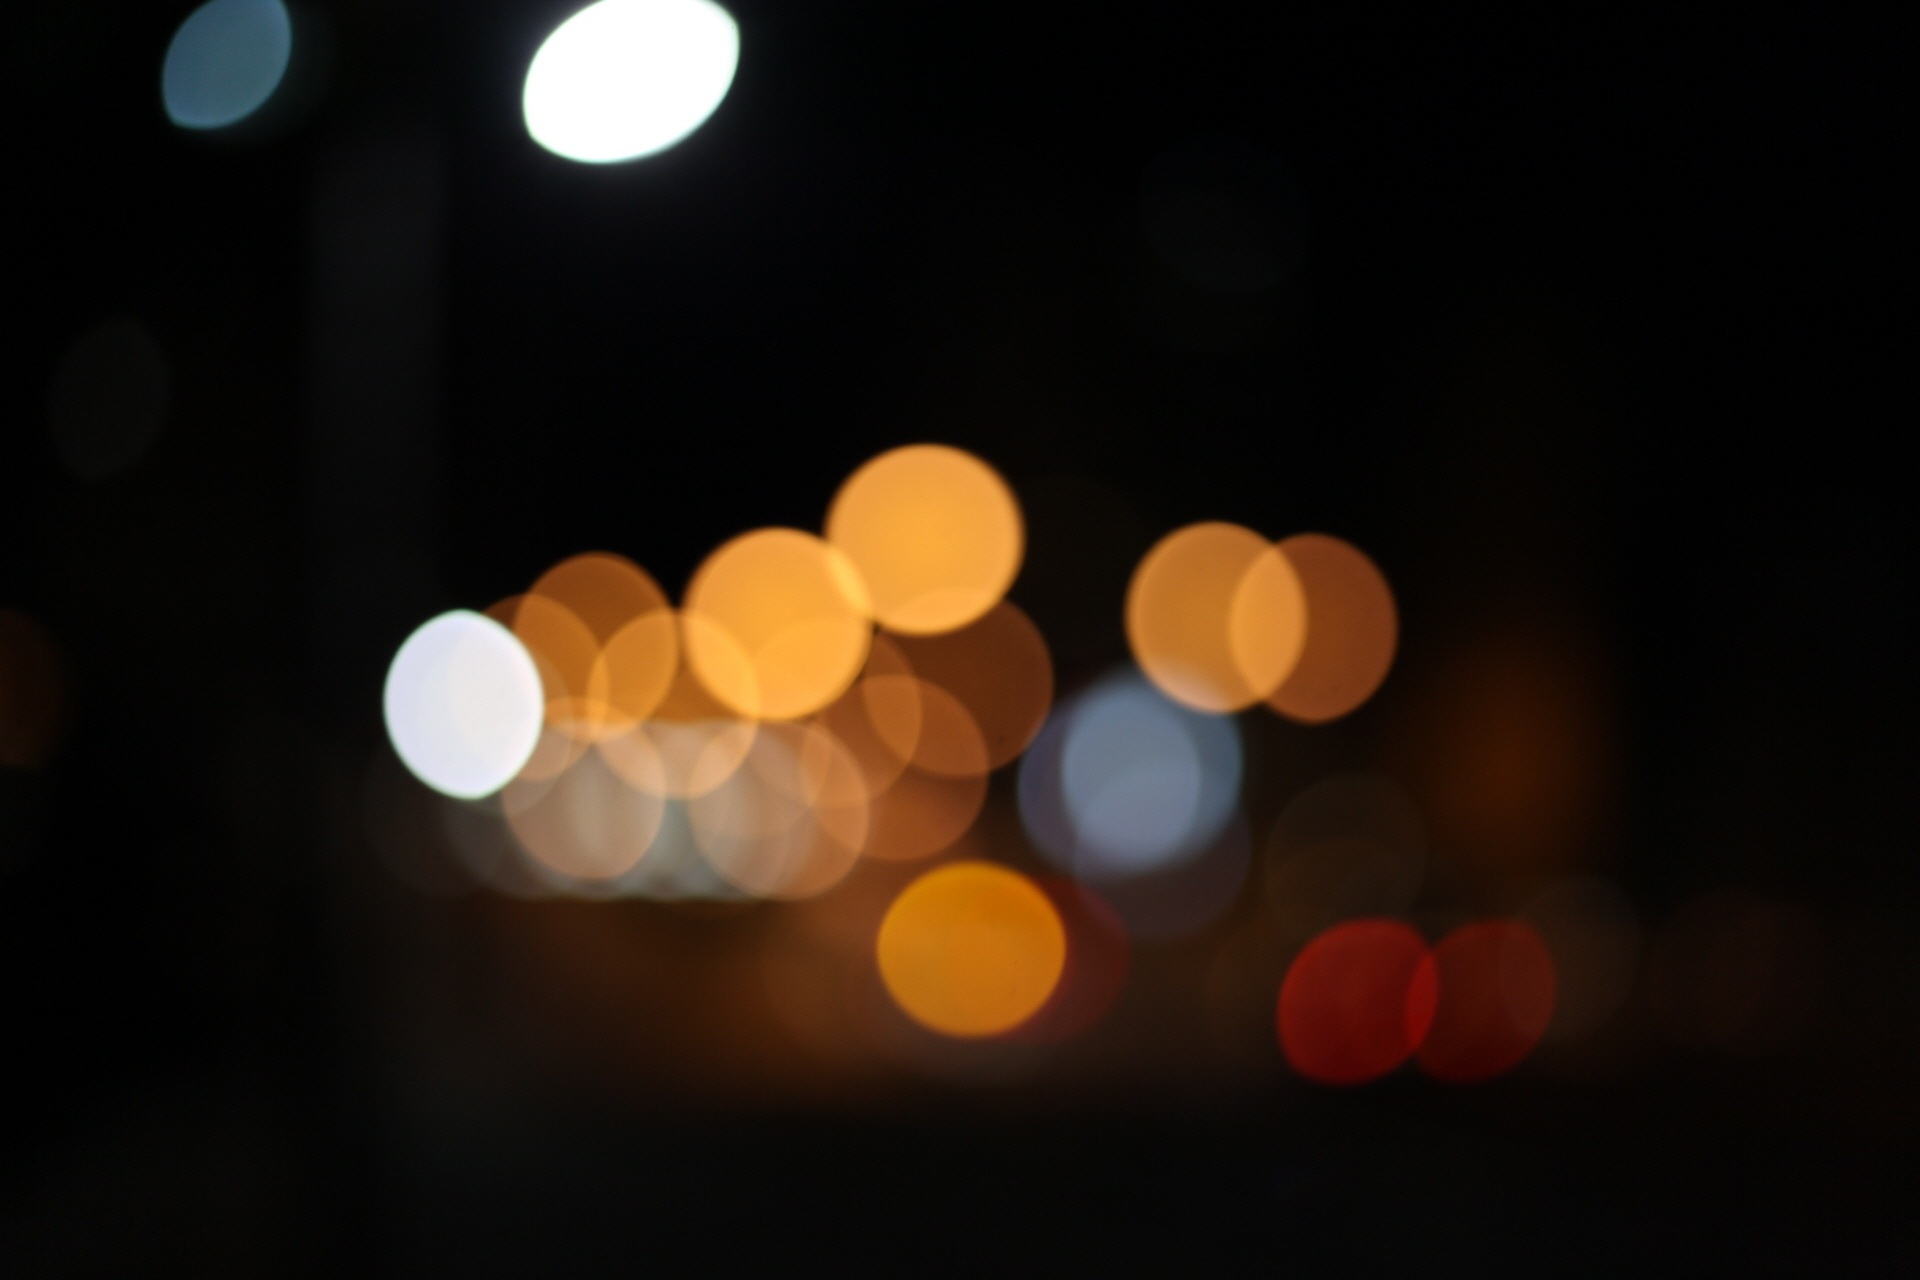
light, bokeh, night, atmosphere, darkness, lighting, circle, in the evening, shape, night view, light mens wool, computer wallpaper